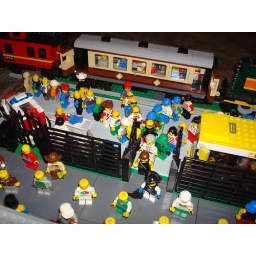
come all, by train, by foot and bus to the rock show of the century XD